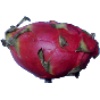
Label: Pitahaya Red 1